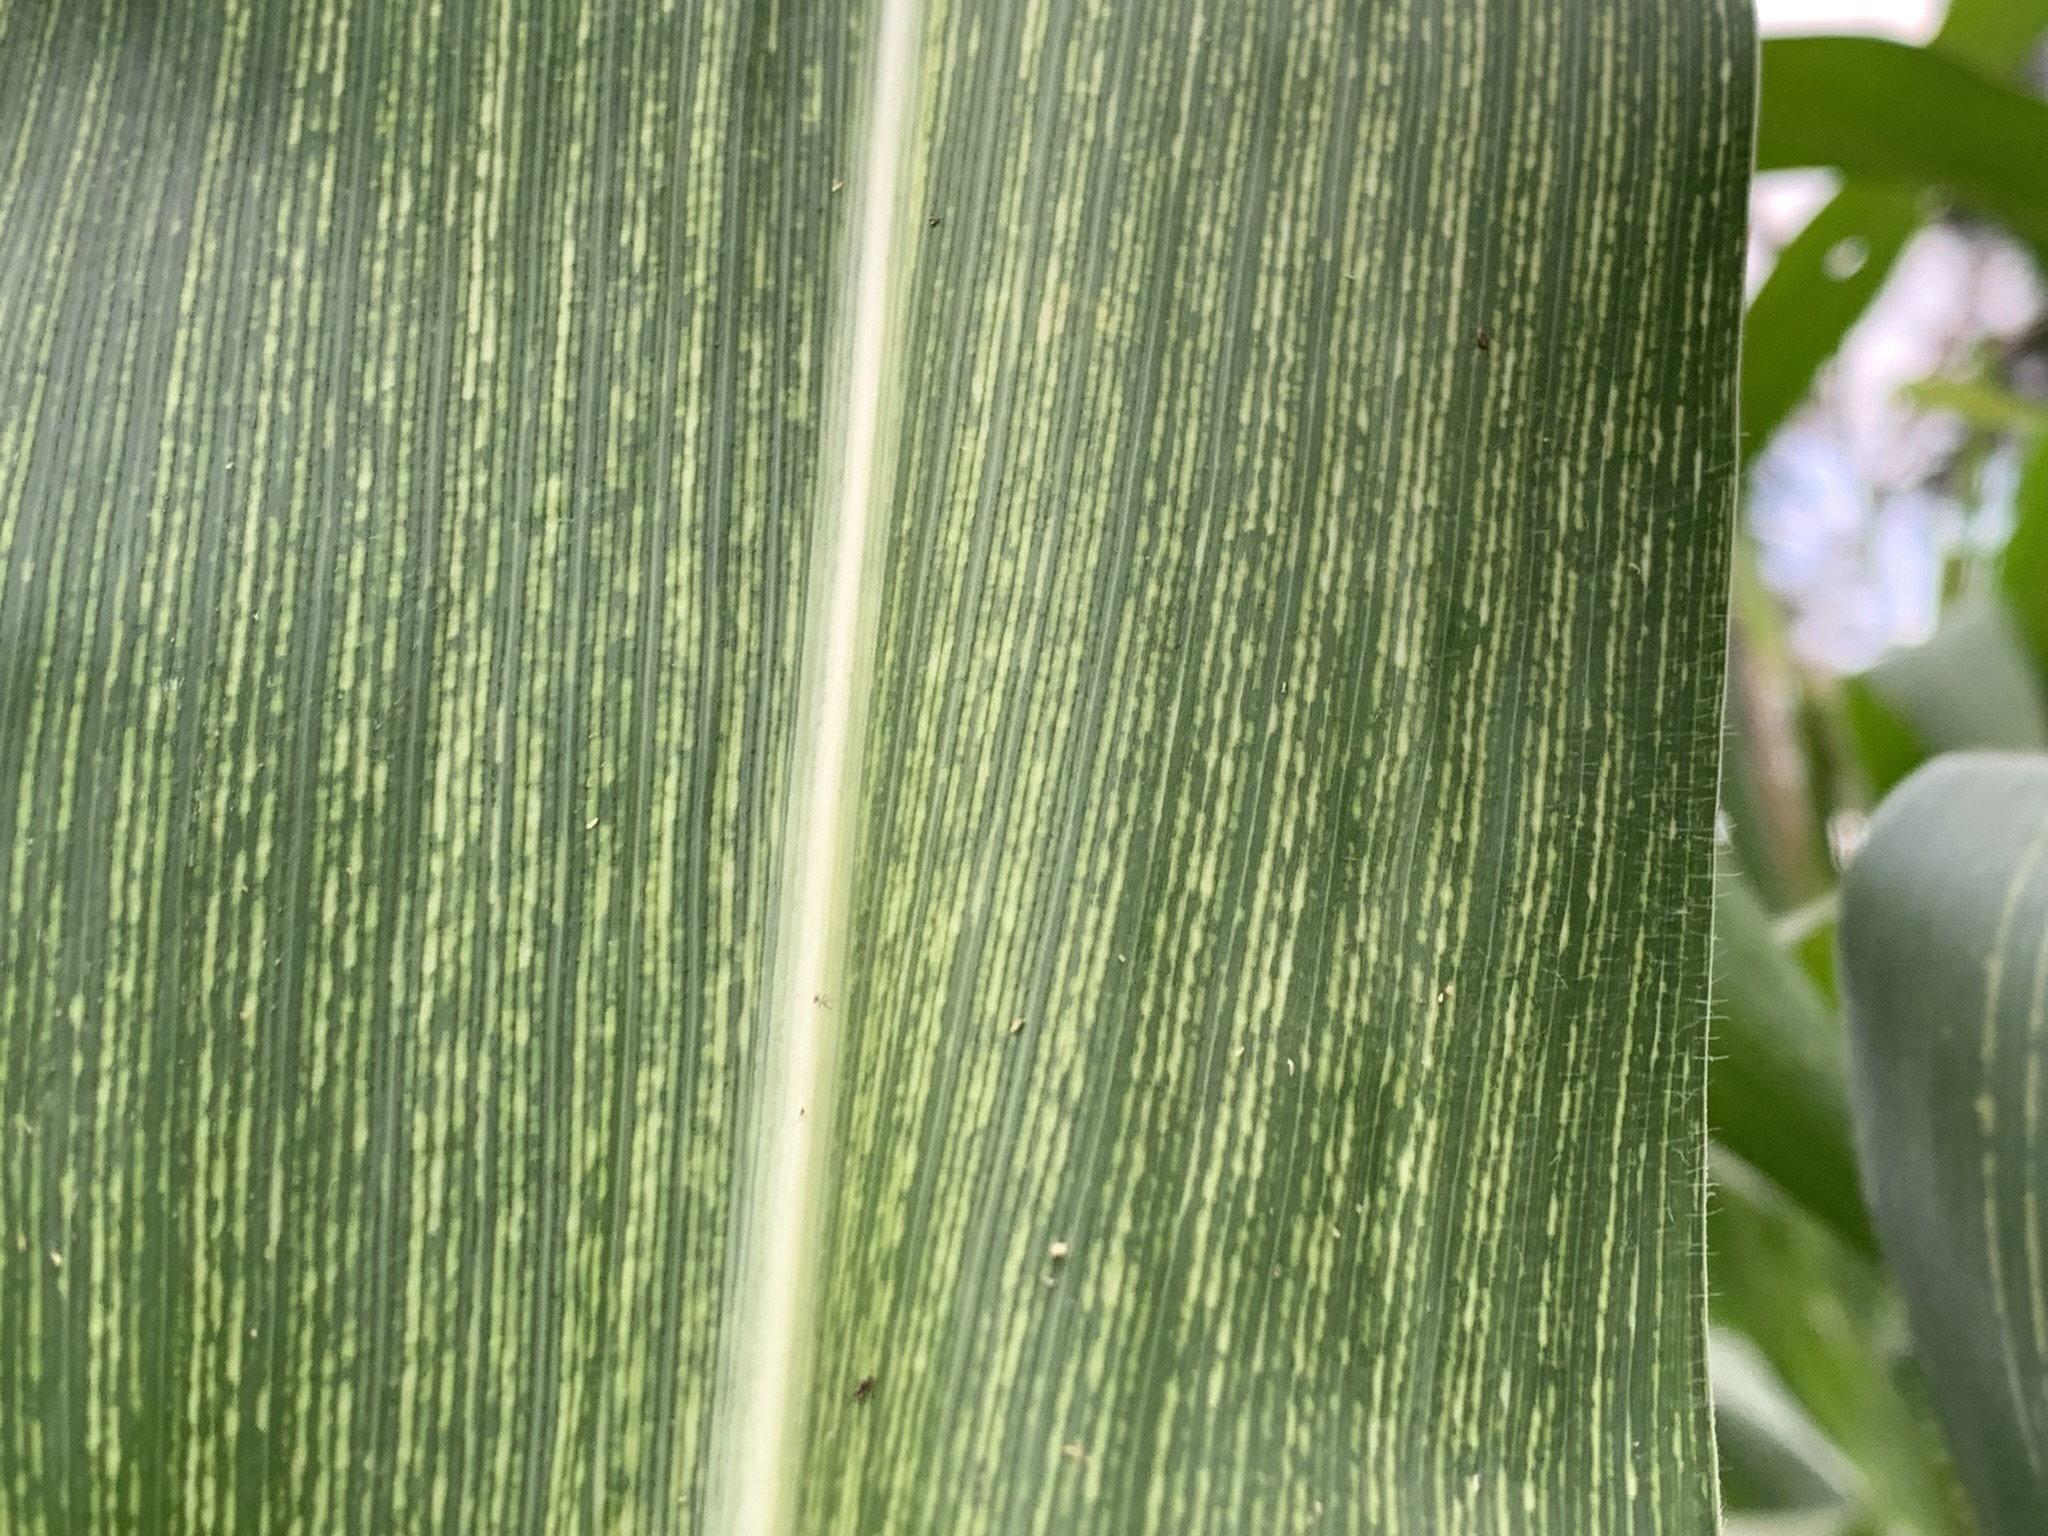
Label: MSV